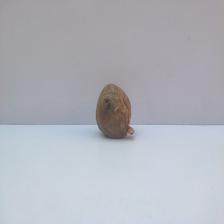
Size: Spoiled